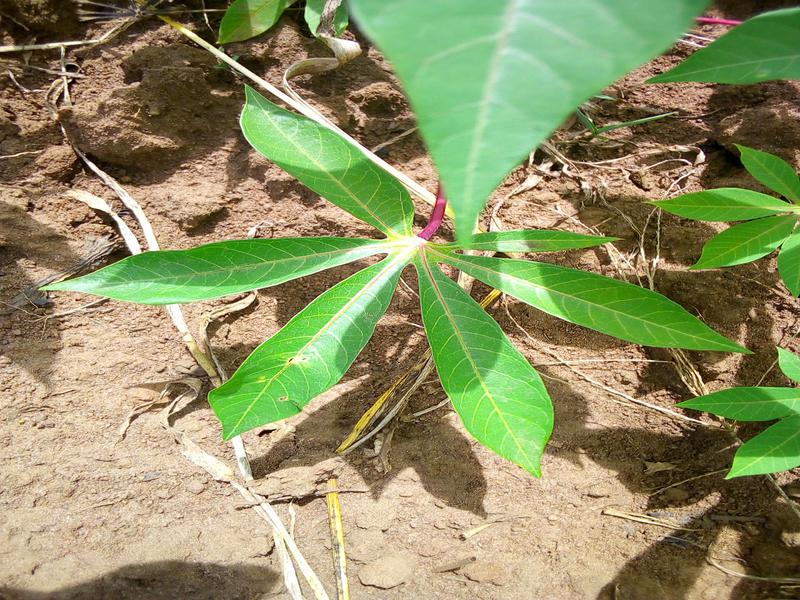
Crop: cassava
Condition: healthy